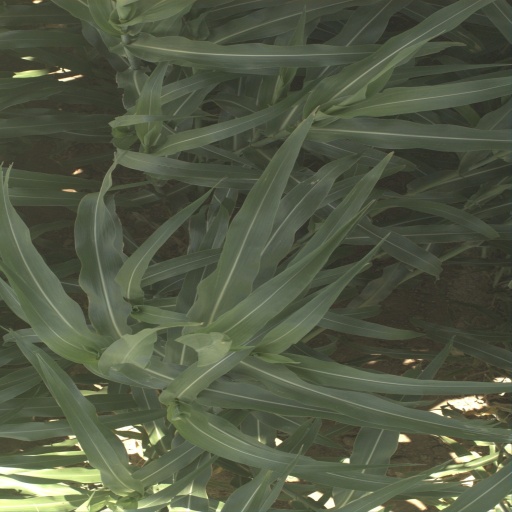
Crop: sorghum